Mines on the first day of the Somme

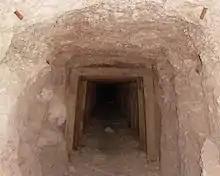

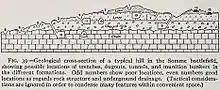

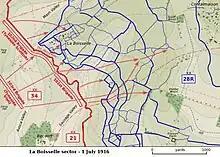

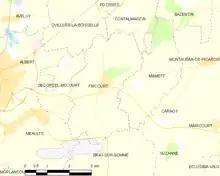

French and German military operations began on the Somme in September 1914. After the German advance towards Albert had been brought to a halt at La Boisselle and attempts to resume offensive warfare in October had not been successful, both sides reduced their attacks to local operations or raids and began to fortify their remaining positions with underground works. On 18 December, the French captured La Boisselle's village cemetery at the west end of a German salient and established an advanced post only from the German front line. By 24 December, the French forced the Germans back from the cemetery and the western area of La Boisselle but their advance was stopped a short distance forward at "L'îlot de La Boisselle", in front of German trenches protected by barbed wire. Once the location of a farm and a small number of buildings, became known as "Granathof" (German: "shell farm") to the Germans and later as "Glory Hole" to the British. On Christmas Day 1914, French engineers sank a first mine shaft at La Boisselle. Local but heavy fighting underground also took place in the winter of 1914 and spring of 1915 at Fricourt, Bois Français and Carnoy.